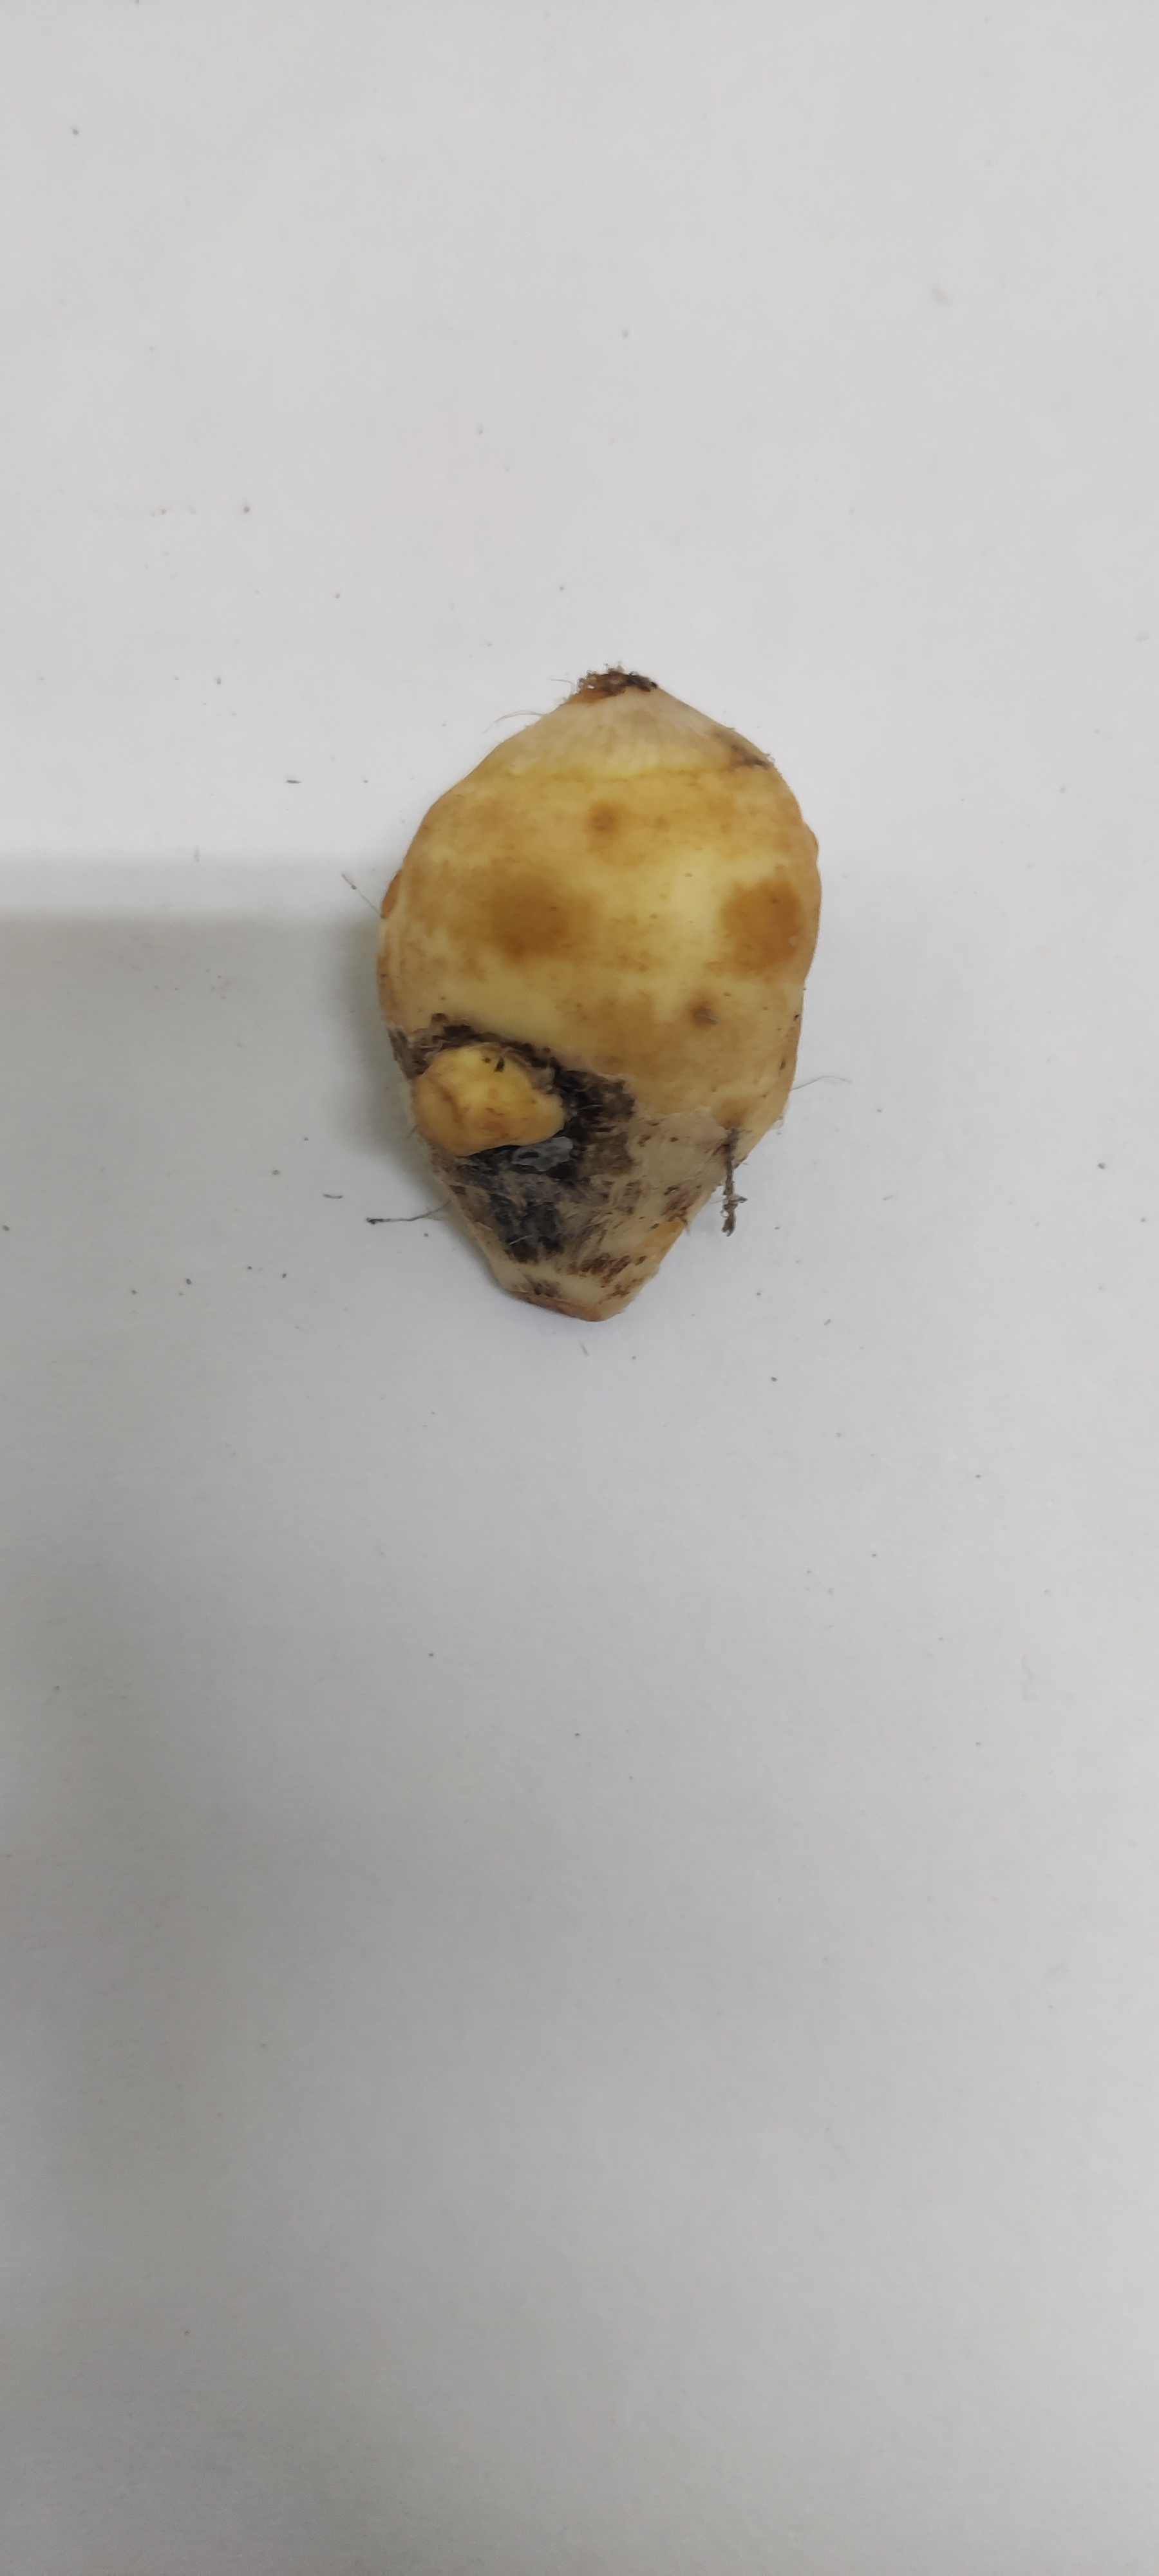
Crop: Taro root
Condition: Fresh